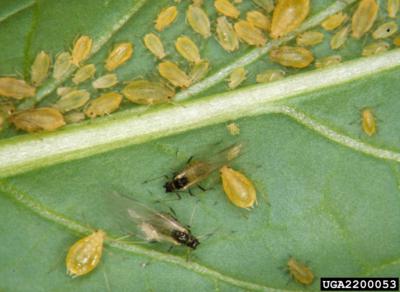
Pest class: green_peach_aphid